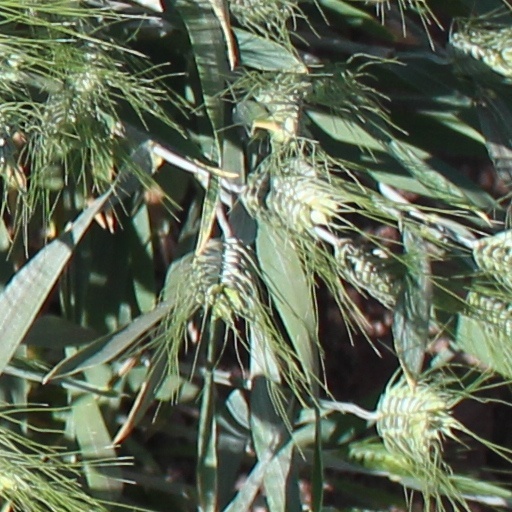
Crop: wheat